History of Bolivia (1920–1964)

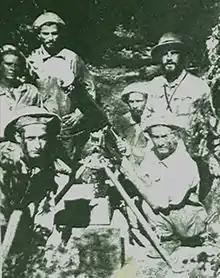

The Chaco War originated in a long-standing dispute between Bolivia and Paraguay over the Gran Chaco region. This vast area was largely undeveloped except for some minor oil discoveries by Standard Oil in Bolivia and by Royal Dutch Shell in Paraguay. The Chaco, which Bolivia traditionally regarded as its province, became more significant to Bolivia after it lost its Pacific coastline to Chile in 1879. Bolivia hoped to access the Atlantic Ocean with an oil pipeline across the Chaco to the Paraguay River. Despite mediation attempts by various countries, the increased number of border incidents led the military high commands of Bolivia and Paraguay to prepare for the inevitability of war.